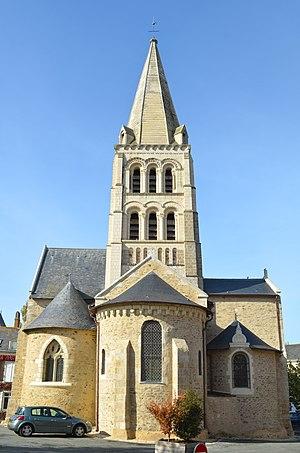
Église Notre-Dame - Chemillé (Maine-et-Loire)
Cet article recense les monuments historiques français classés en 1914.
L’église Notre-Dame est une église située à Chemillé-en-Anjou, dans le département de Maine-et-Loire, en France.
Chemillé-Melay est une ancienne commune française située dans le département de Maine-et-Loire, en région Pays de la Loire.